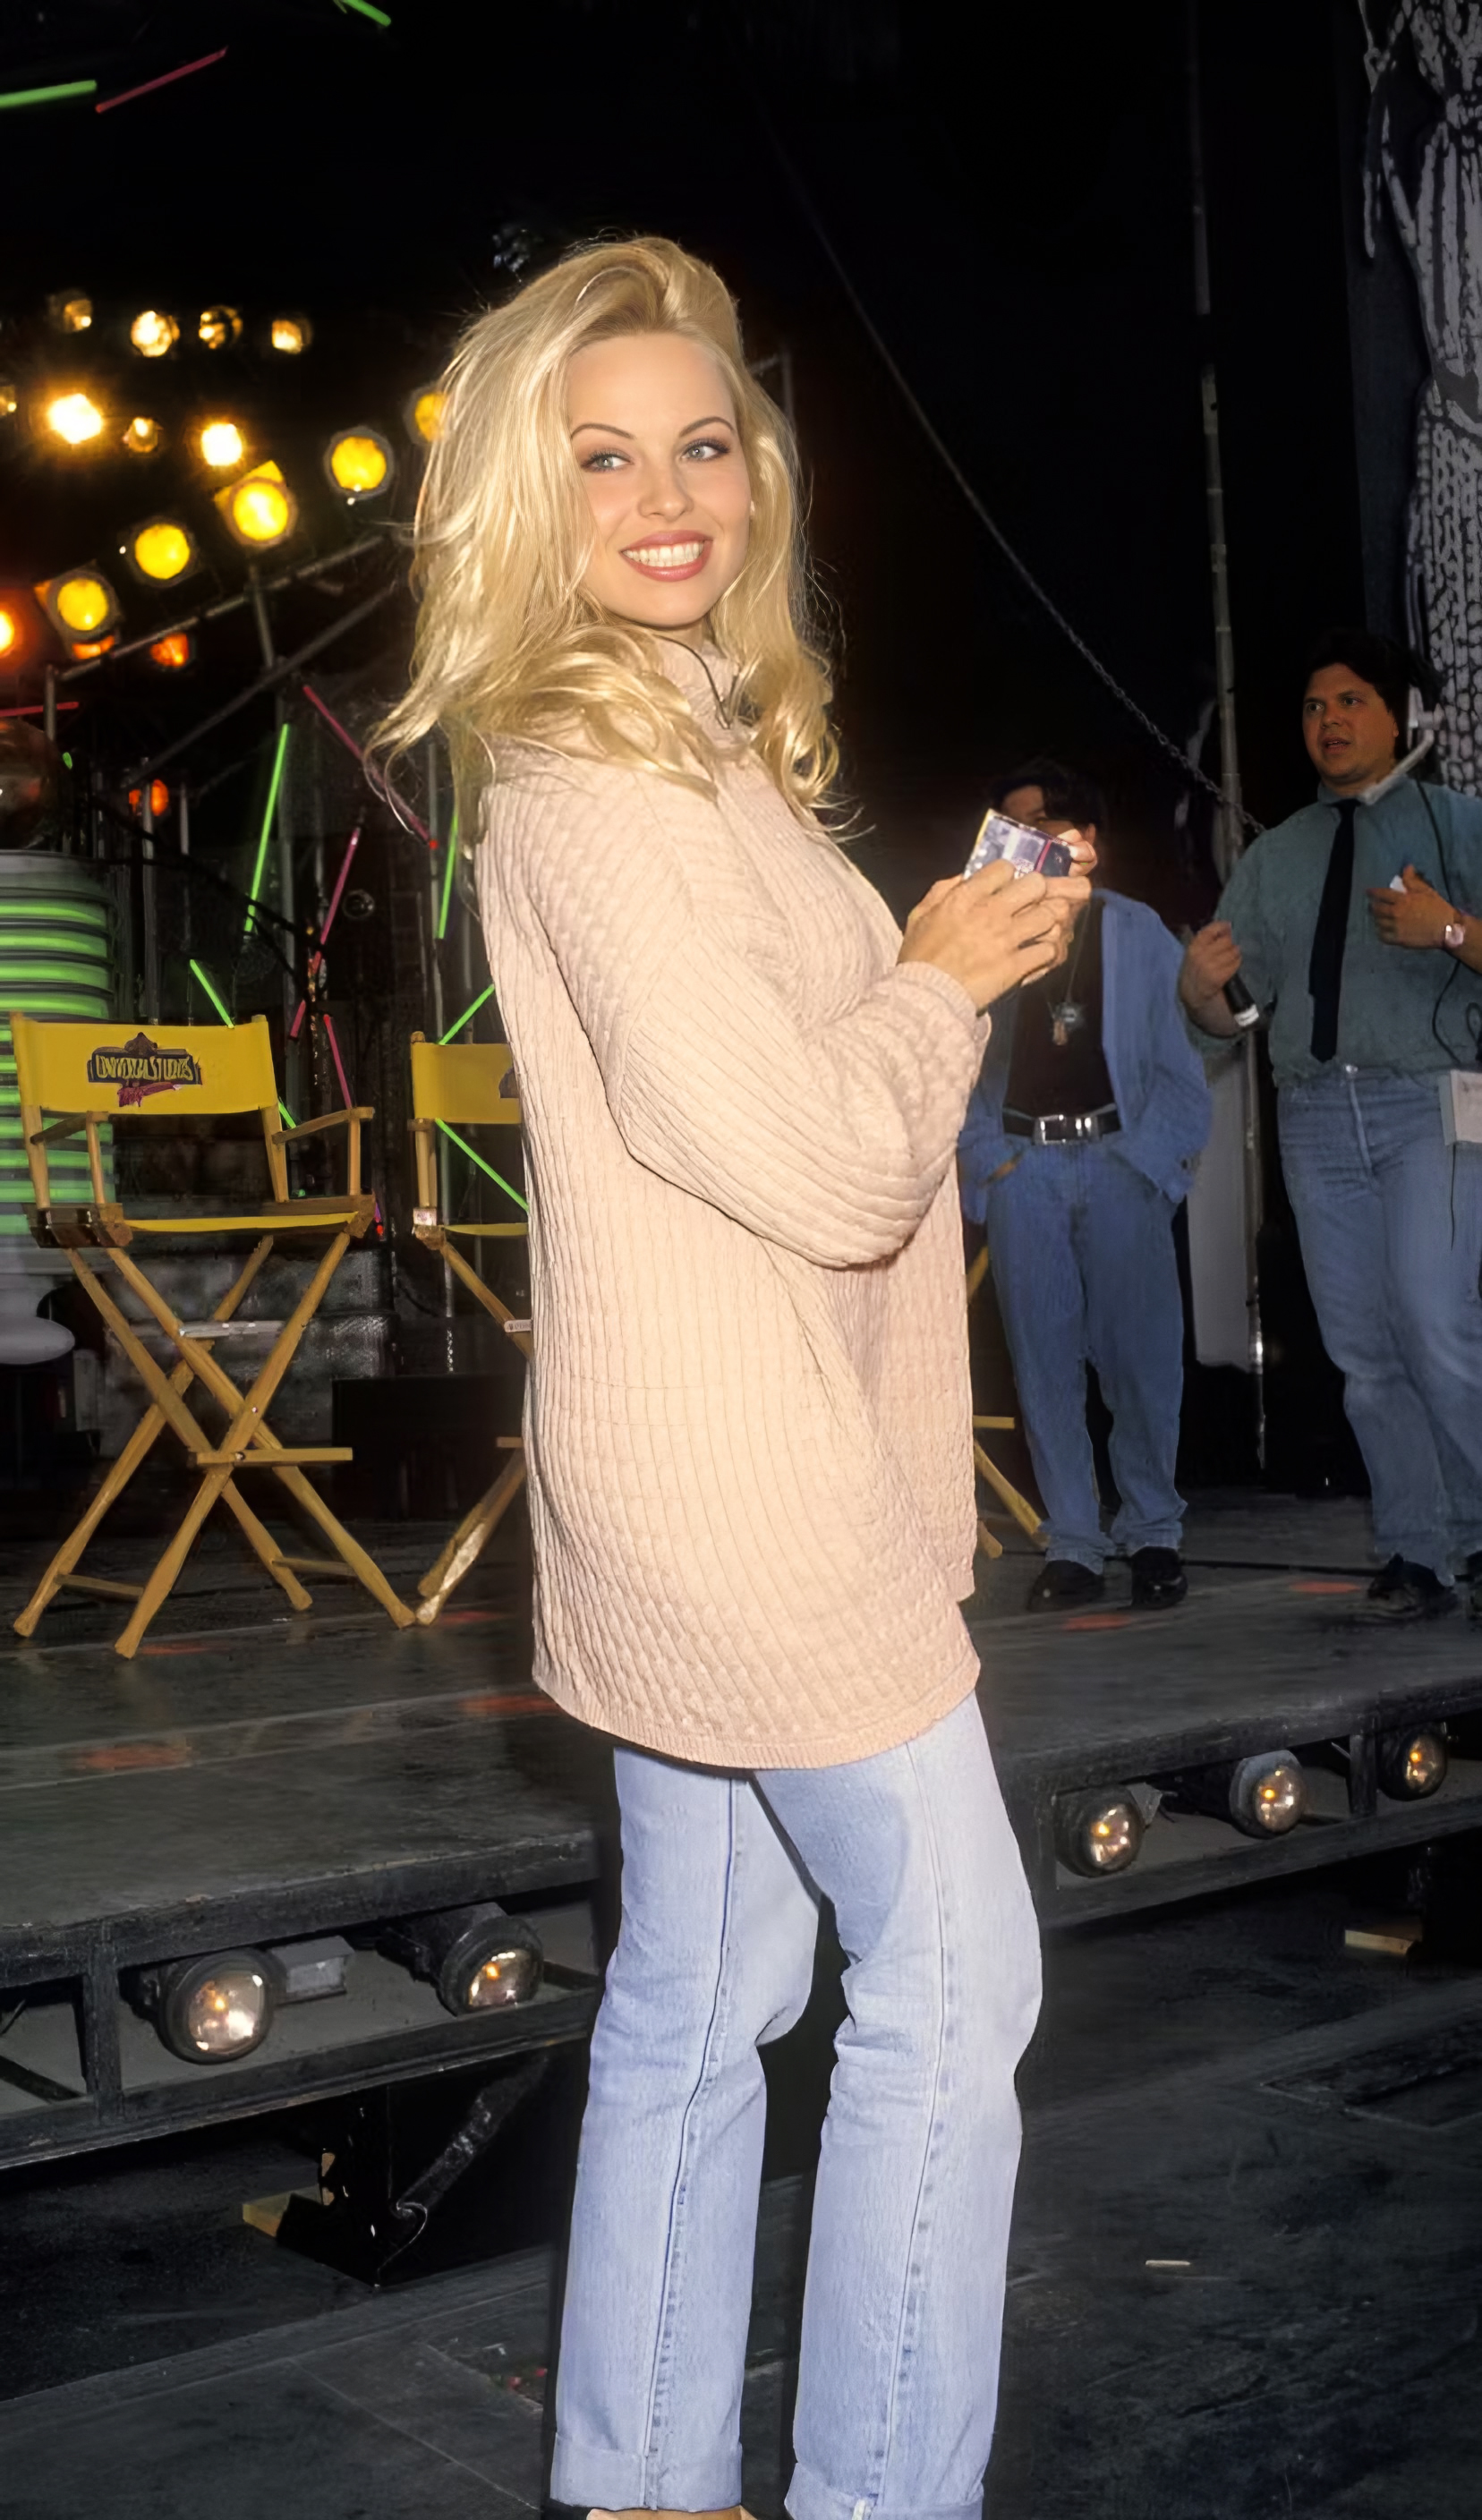
woman, denim, fashion, smile, blond, thigh, long hair, bag, model, foot, layered hair, ankle, fashion model, high heeled shoe